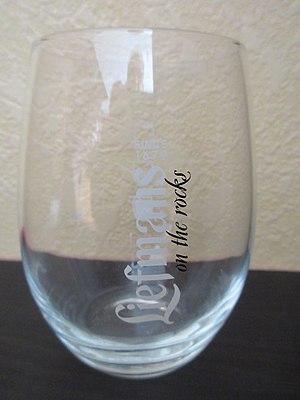
Verre à bière Liefmans
La Liefmans est une bière belge. La bière est brassée par la brasserie Liefmans à Audenarde. En 2008, après sa faillite en 2007, la brasserie est acquise par le groupe Duvel Moortgat.